North Macedonia

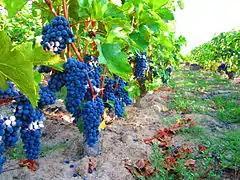
Vineyard in North Macedonia

The Army of the Republic of North Macedonia (ARSM) is led by the General Staff. Below it are the Operations Command, which includes the Mechanized Infantry Brigade, the Air Brigade, the Special Operations Regiment, and several independent battalions; the Training and Doctrine Command, which also oversees the Military Reserve Force; and the Logistics Base. There is also an Honor Guard Battalion that is directly subordinated to the General Staff. As of 2024 the ARSM had 8,000 active personnel and 4,850 reservists, and as of 2023 it had a military budget of US$275 million. It has been a volunteer military since conscription was ended in 2007. North Macedonia has deployed troops to Afghanistan, Bosnia and Herzegovina, Iraq, Kosovo, and Lebanon, as part of NATO, EU, or UN missions.